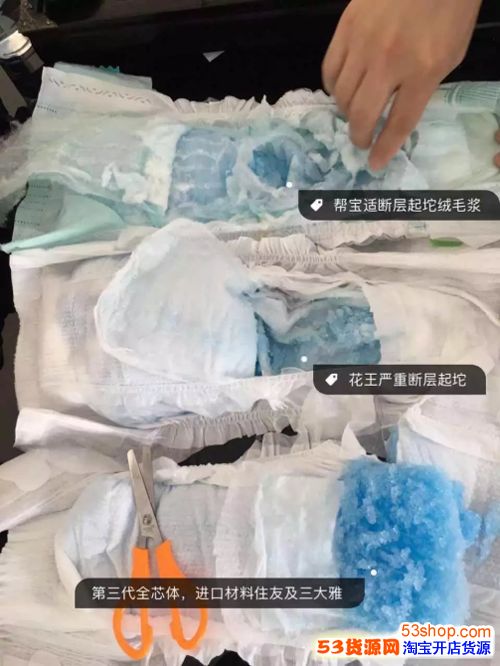
Label: trash